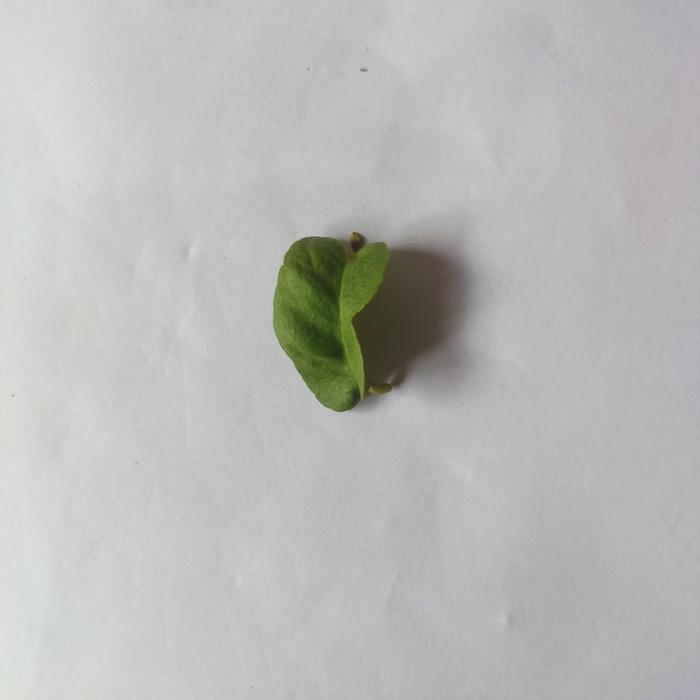
Crop: Lemon
Leaf condition: Leaf_Curl